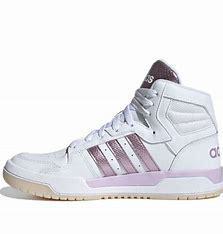
Brand: adidas
Model: neo Adidas NEO Entrap Mid